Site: brandenburg
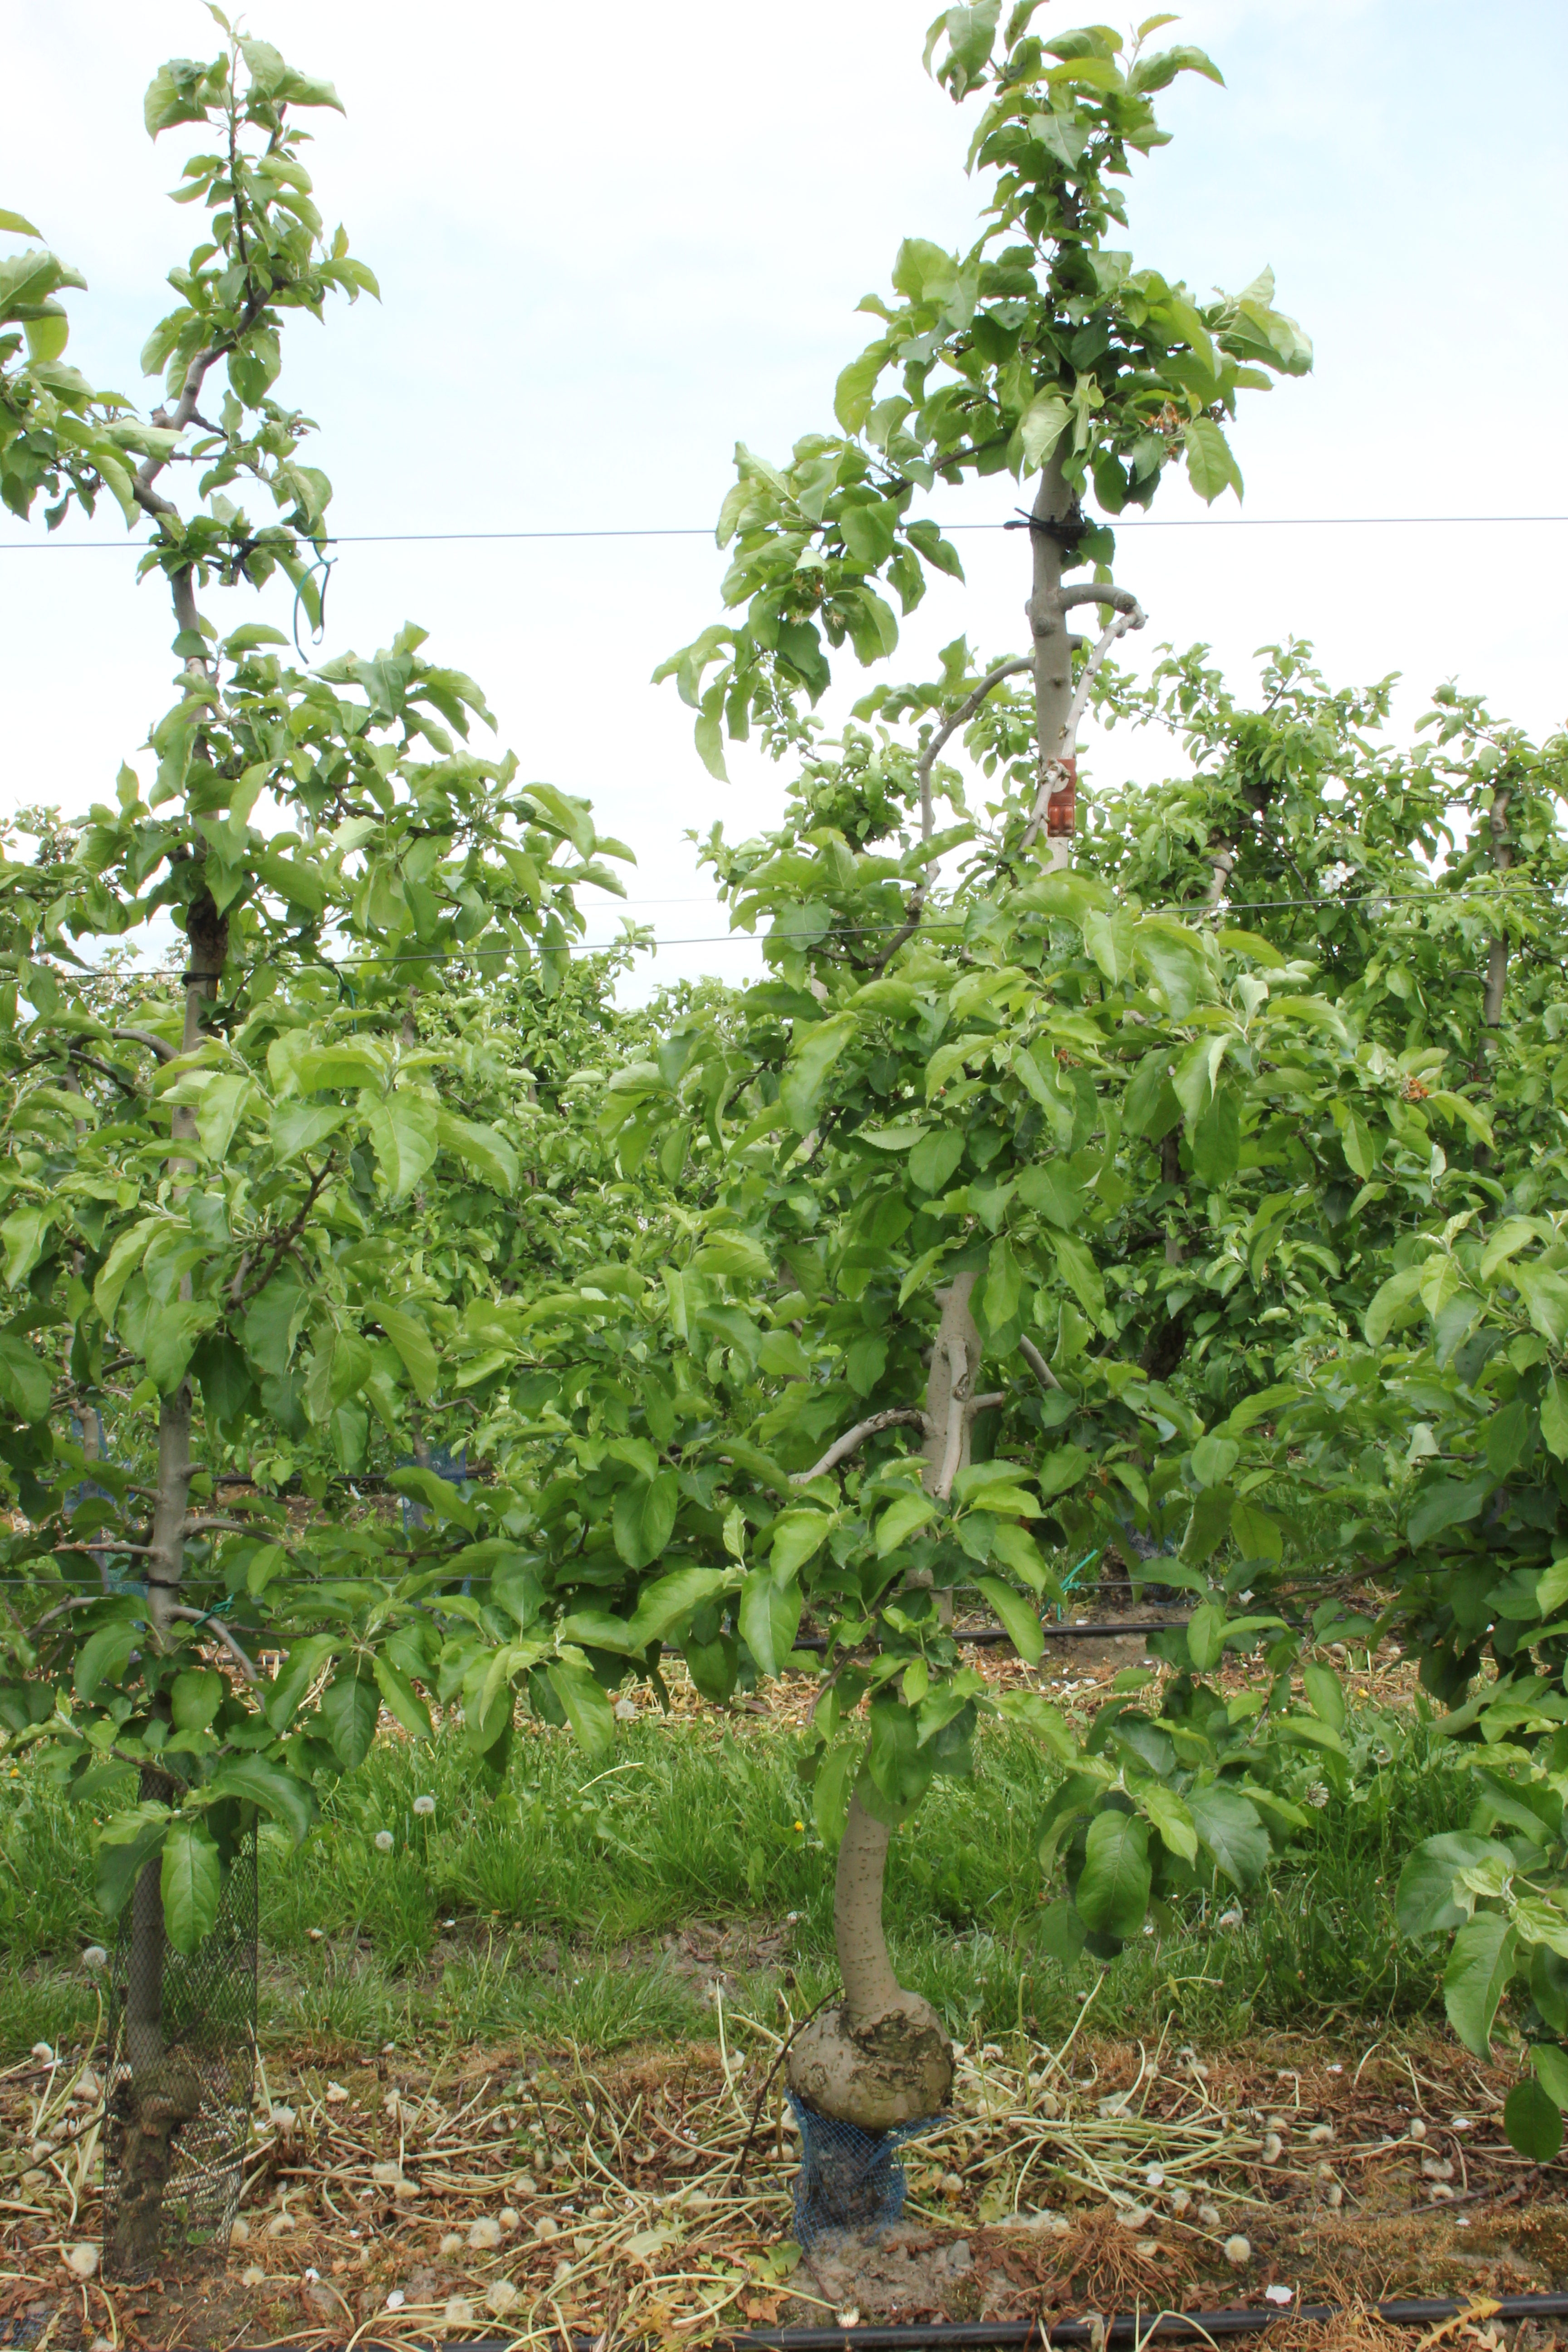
Growth stage (BBCH 67): Flowering